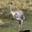
Label: bird